Kraków Bishops Palace, Kielce

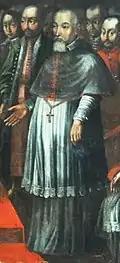
Palace founder Jakub Zadzik; detail of the ceiling fresco depicting the Judgment of the Arians

Its symmetrical, tripartite plan, loggias, towers and interior layout refers to the royal residences dating back the 1620s and 1630s, including Ujazdów Castle and the Villa Regia. The design of the palace is attributed to Tommaso Poncino of Lugano (ca. 1570–1659), author of numerous works of sacred and secular architecture in Kraków, Łowicz, Warsaw, Bright Mountain as well as in the Holy Cross region.